Iran

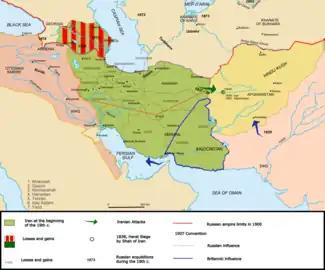
A map of Iran under the Qajar dynasty in the 19th century.

Complex rivalries in the region of Khorasan led to the Afghan Hotak dynasty invading Iran. In 1722, this conflict led to the collapse of the Safavid Empire after the siege of Isfahan. The brief interlude between 1722 and the rise of the Qajar dynasty in 1789–1796 was marked by widespread political turmoil in Iran and several rival attempts to establish power over the country. The Safavids failed to regain power and the Hotaks failed to establish control. The rival Afsharid and Zand dynasties were established by Nader Shah (1736–1747) and Karim Khan (1751–1779), respectively.